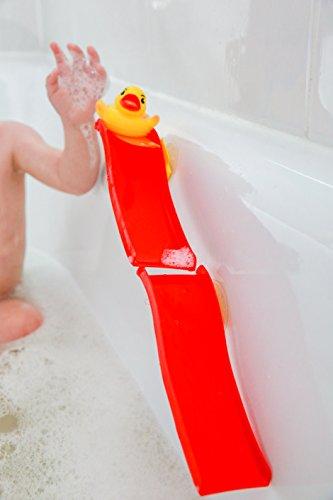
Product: Vital Baby Stick & Slide with Bath Wall Suction Slides and Water Skiing & Squirting Ducks
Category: Toys & Games | Baby & Toddler Toys | Bath Toys
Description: FOSTER FINE-MOTOR SKILLS and IMAGINATION: Learn to squirt water, mount the suctioned slides and take the ducks for a ski.
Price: $9.99